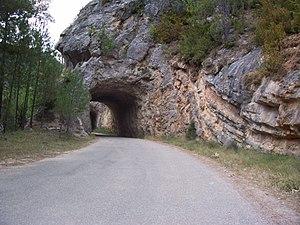
Fuertescusa est une municipalité espagnole de la province de Cuenca, dans la région autonome de Castille-La Manche.